Danbury Branch

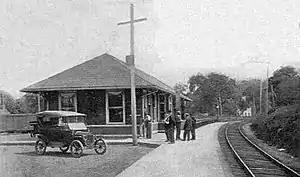
Original Georgetown station, circa 1919

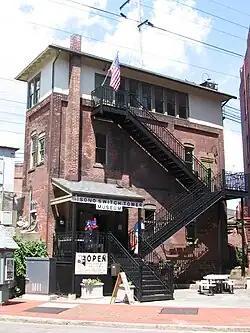
The SoNo Switch Tower Museum in Norwalk

The Danbury and Norwalk Railroad began operating its line from Norwalk north to Danbury on February 22, 1852. In July 1872 a branch from the mainline at Bethel northeast to Hawleyville opened. At Hawleyville, the branch connected to the Housatonic Railroad, continuing north into Massachusetts. Also at Hawleyville, connections with the Shepaug Railroad to Litchfield were possible.